Wan Chai Pier

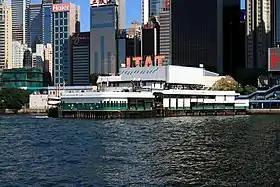
Second Generation Pier in June 2009

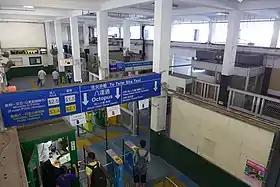
Pier Entry Gate in August 2014

From 1965 to 1972, Wan Chai underwent more land reclamation. The coastline moved north from Gloucester Road to today's Convention Avenue and Hung Hing Road.